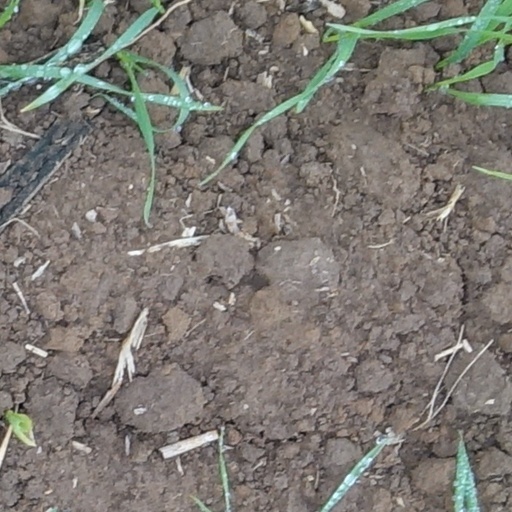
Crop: wheat